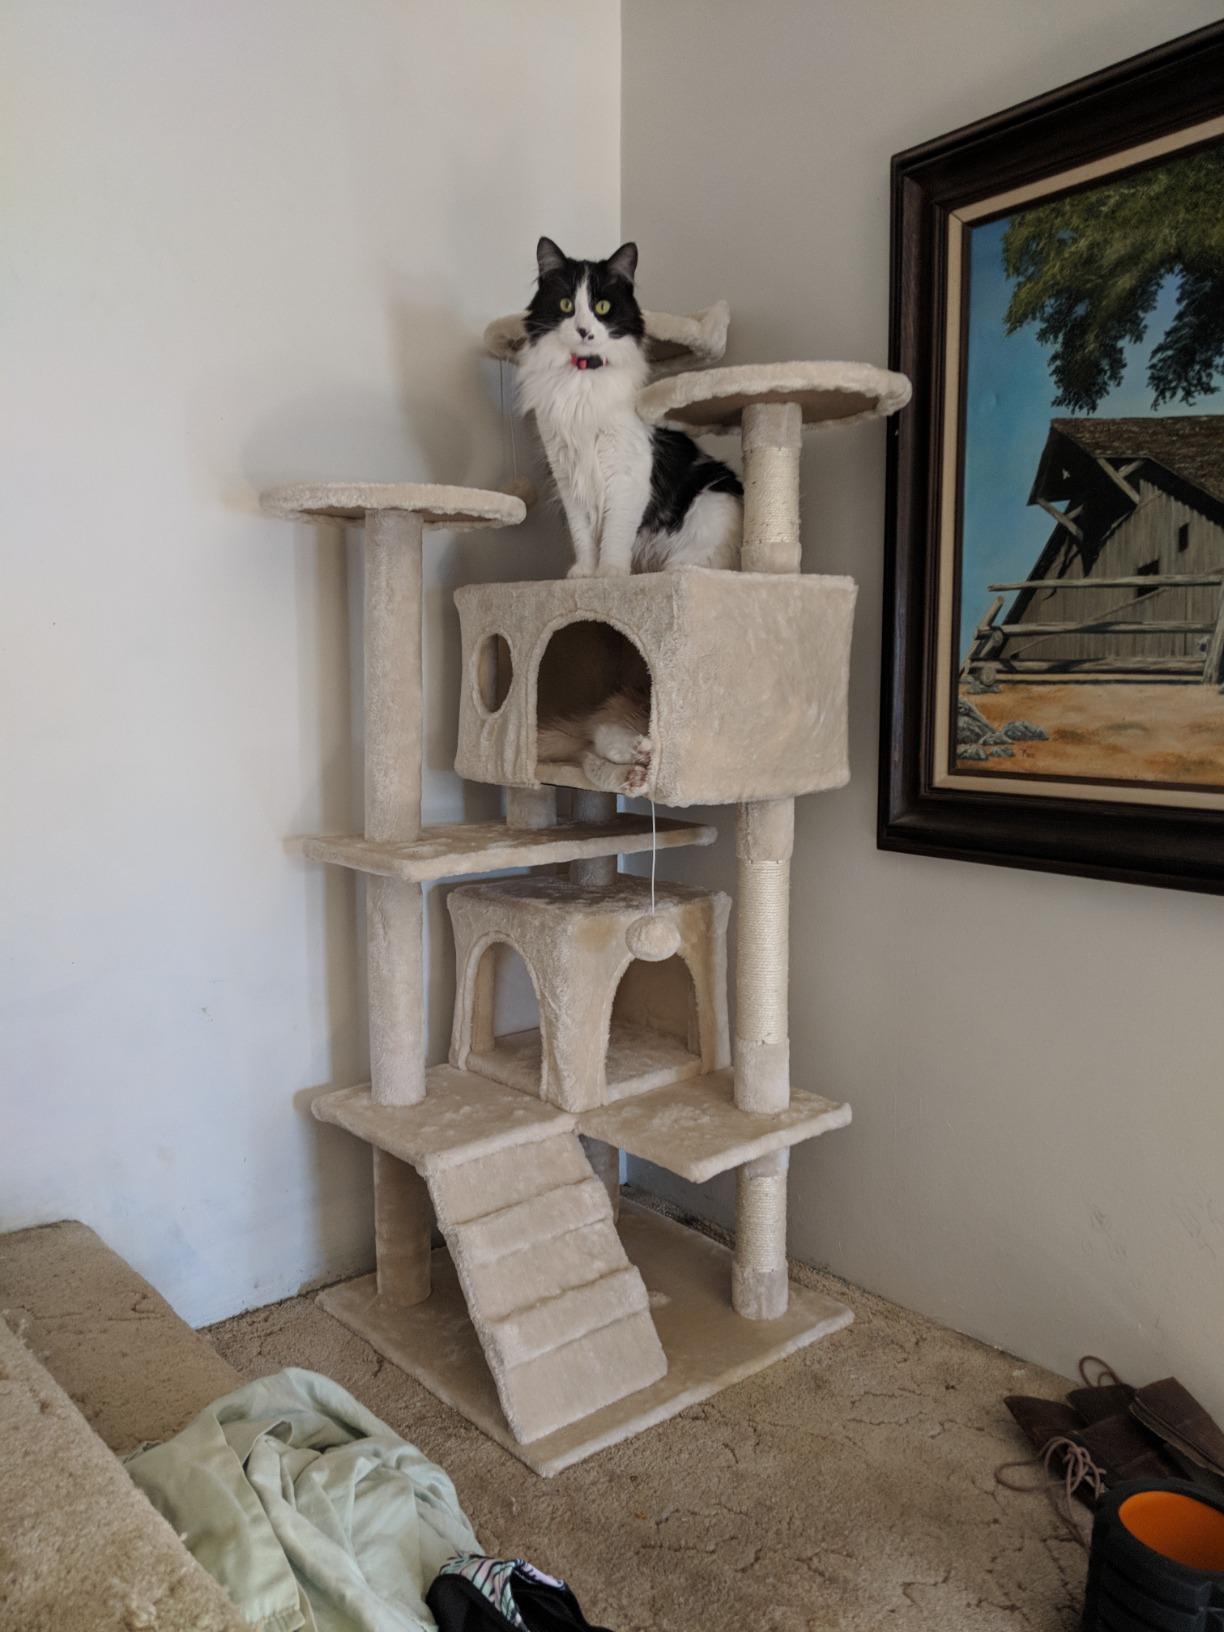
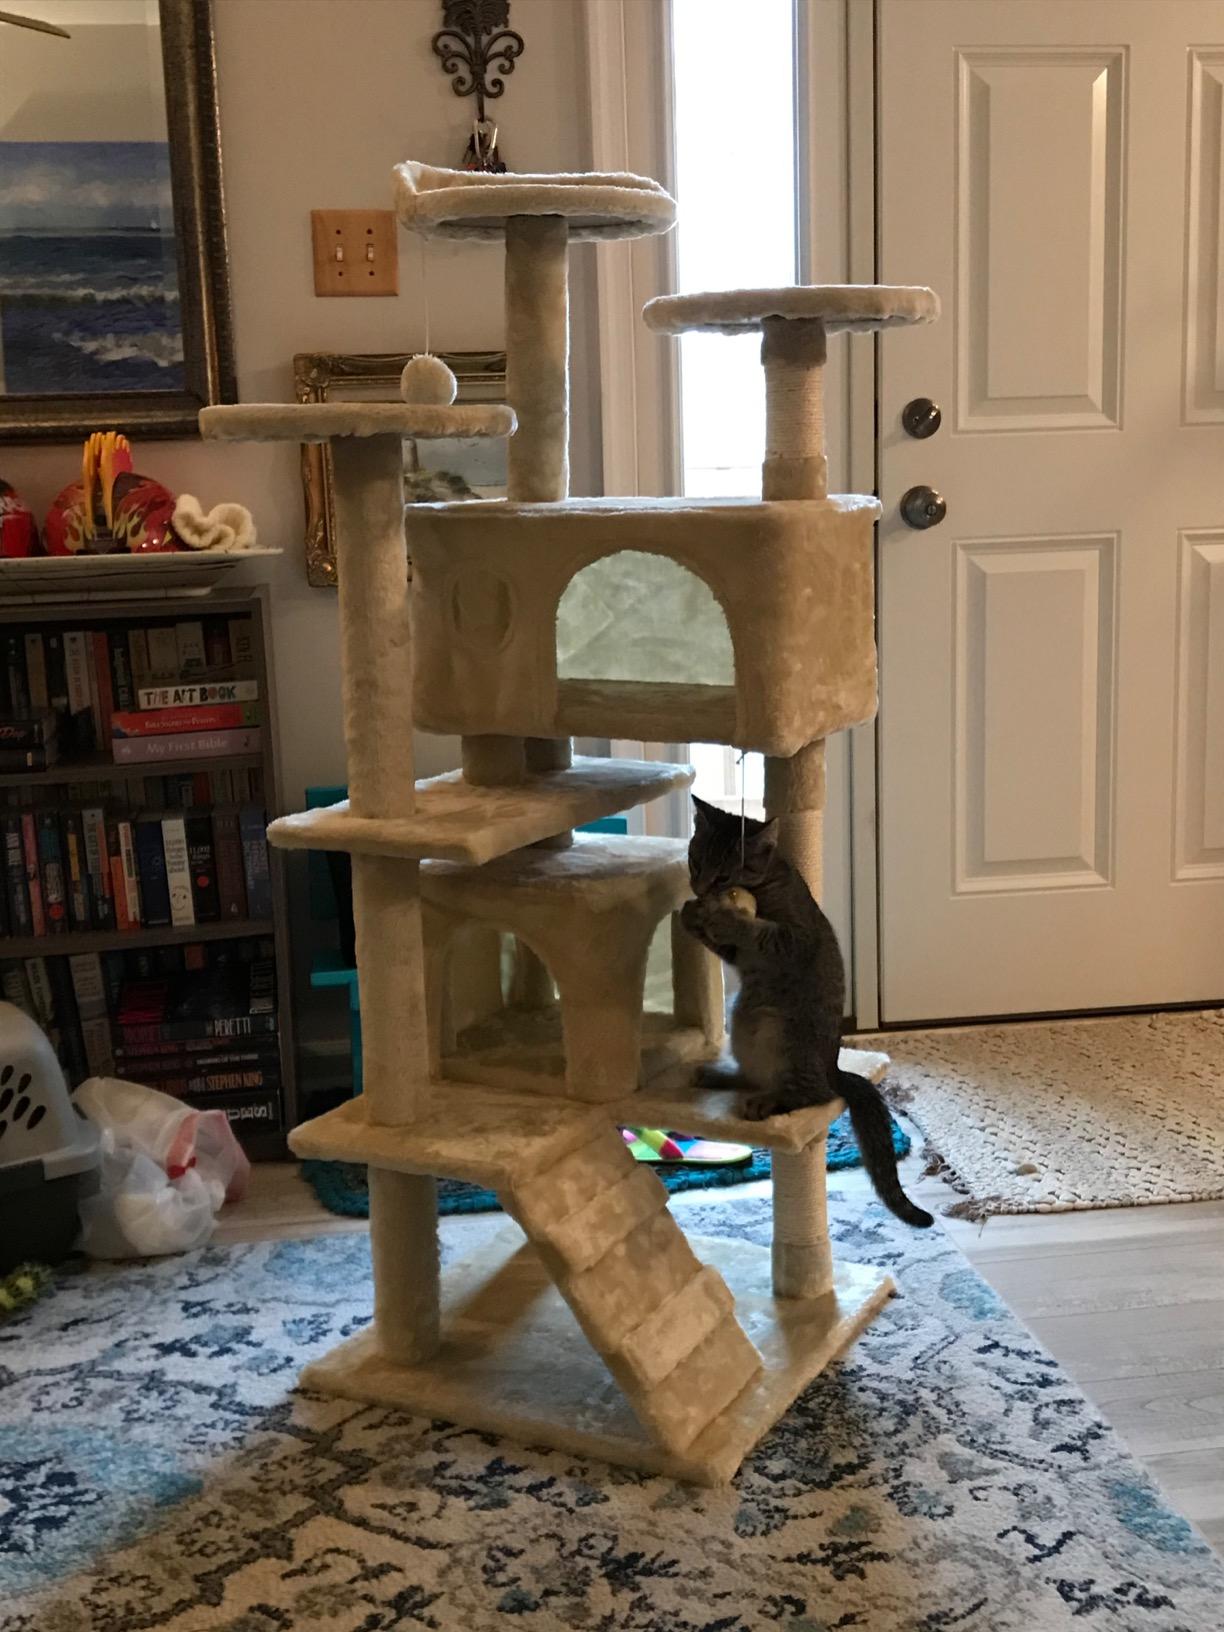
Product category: items_cat tree
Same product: yes